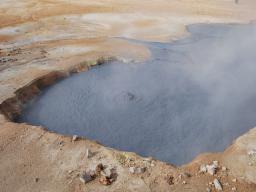
Label: Background_without_leaves